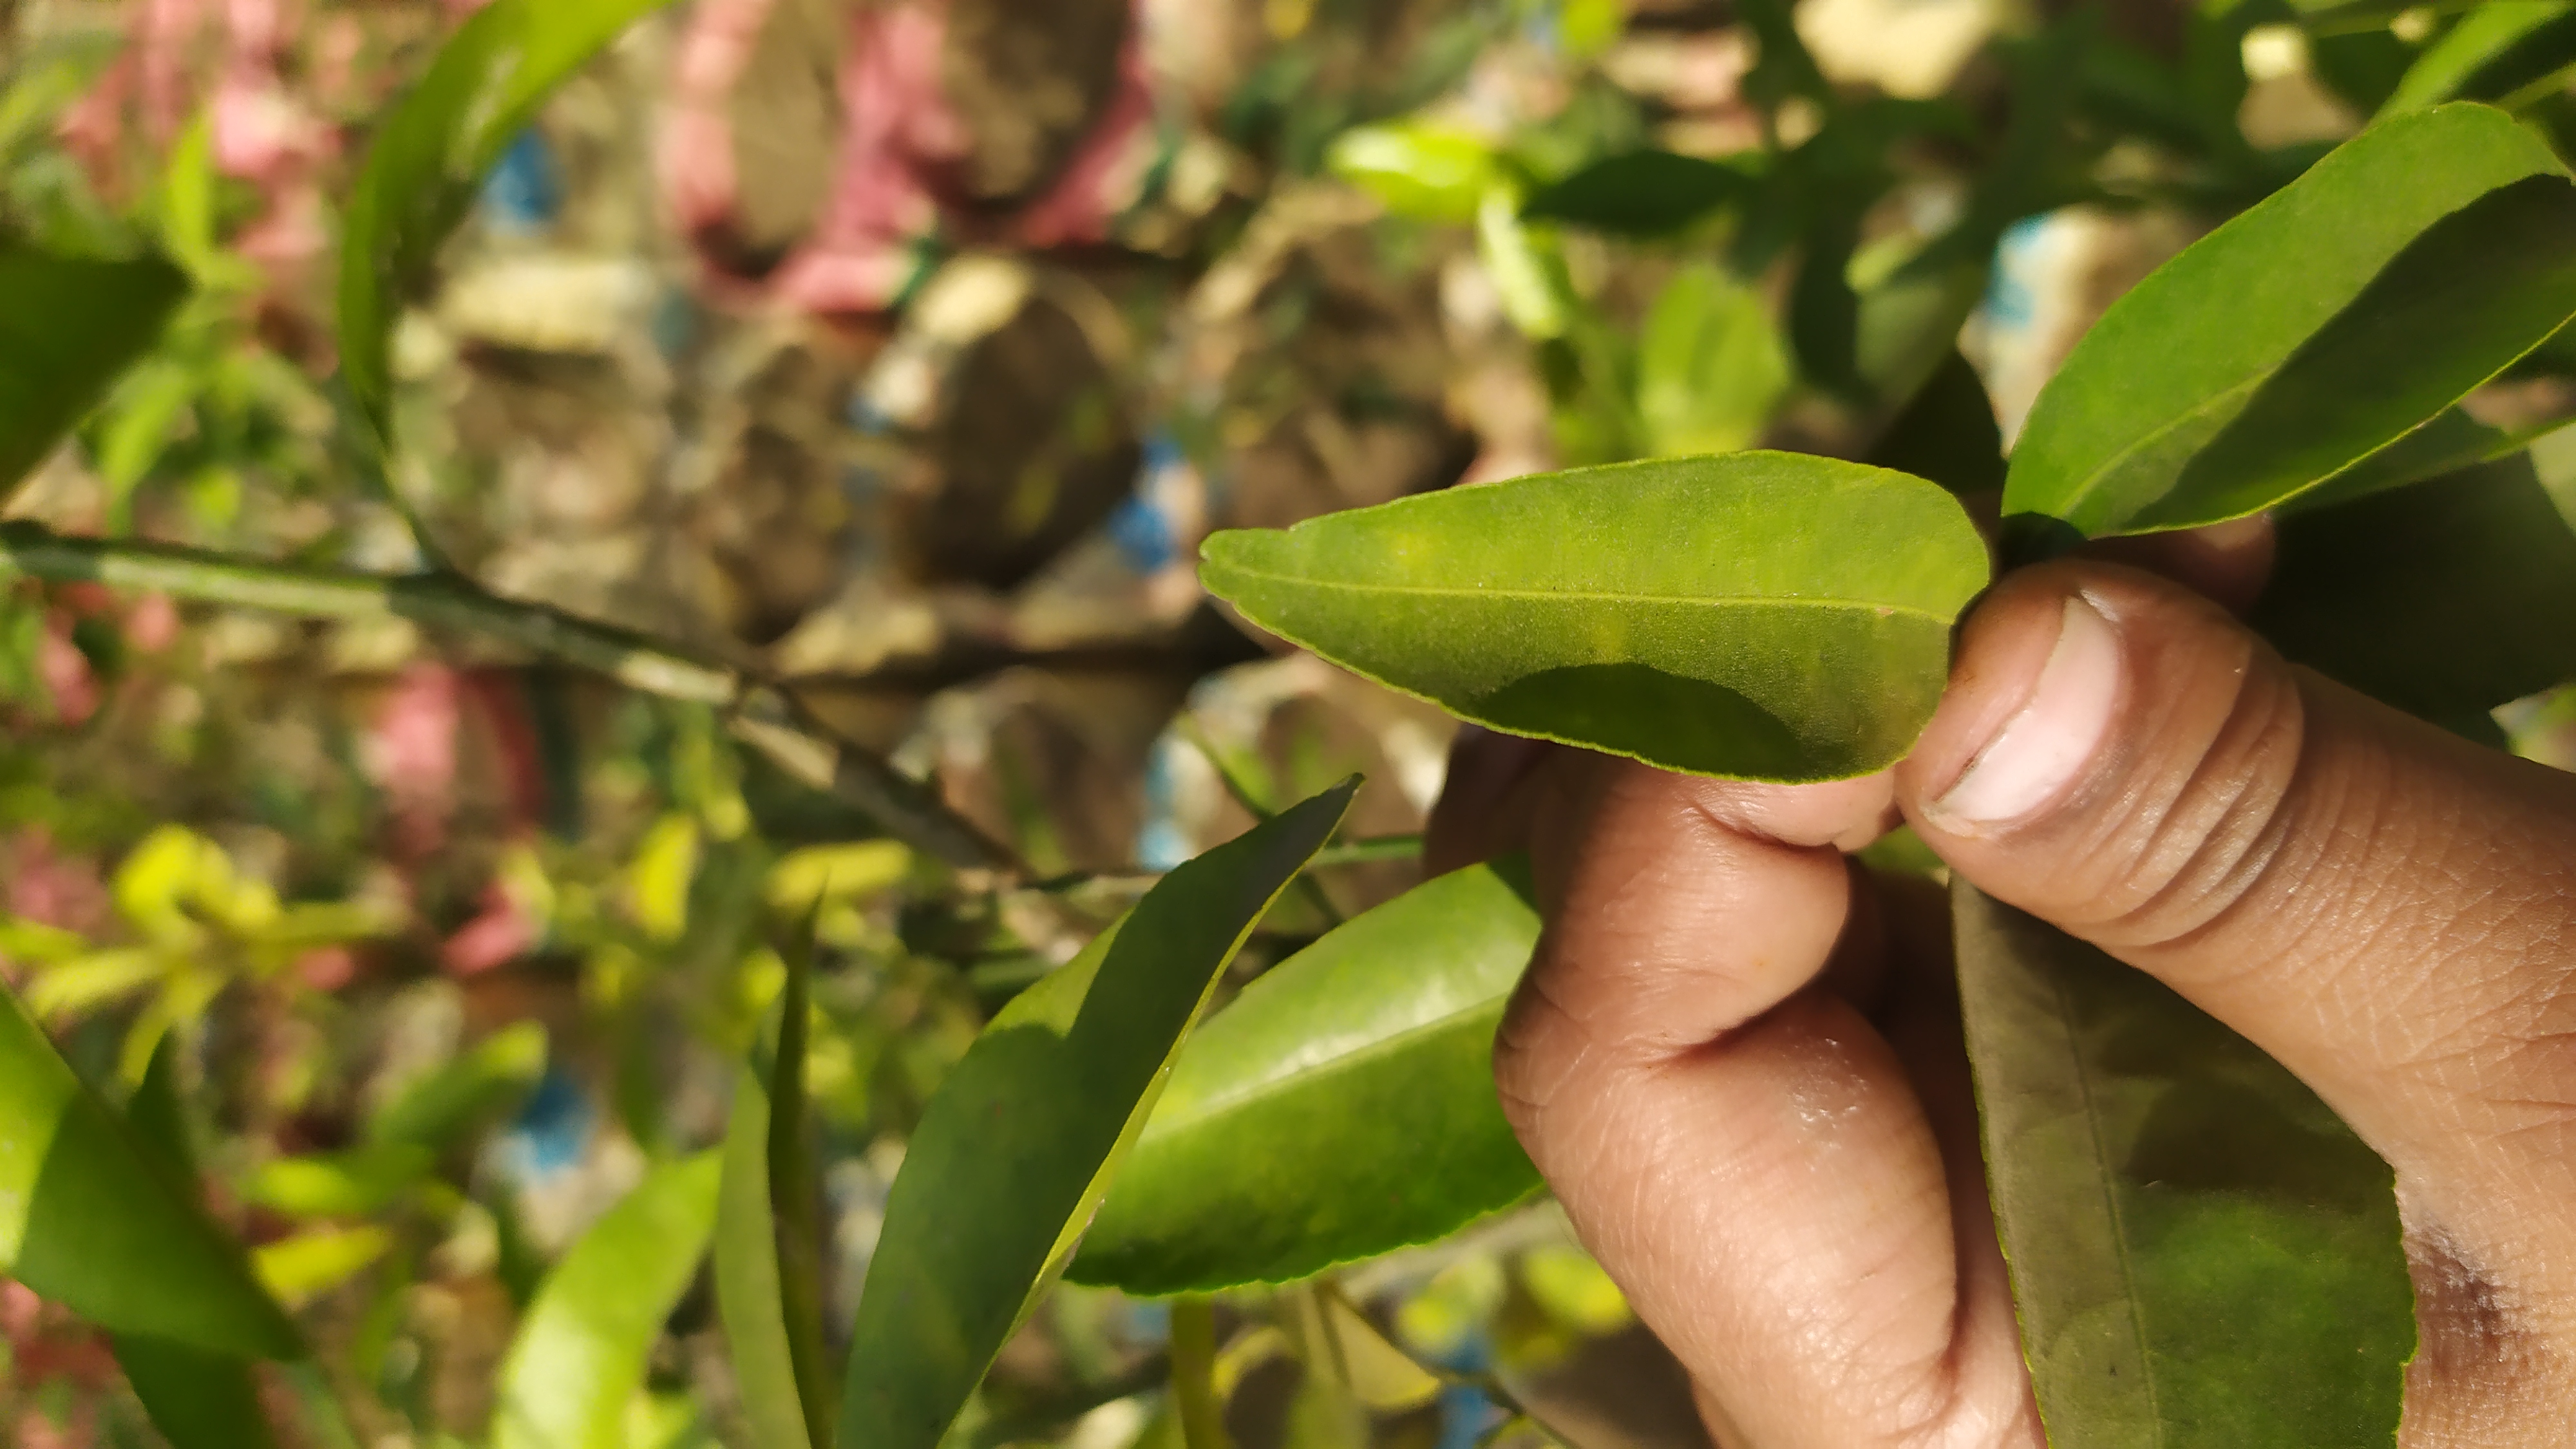
Mandarin leaf variety: Mandaring